Sri Rama Bantu

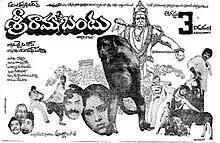
Theatrical release poster

Sri Rama Bantu is a 1979 Telugu film starring Chiranjeevi and Mohan Babu. It was produced by Y. V. Rao and was commercially successful.